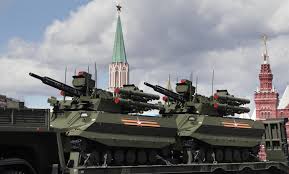
Label: Tank